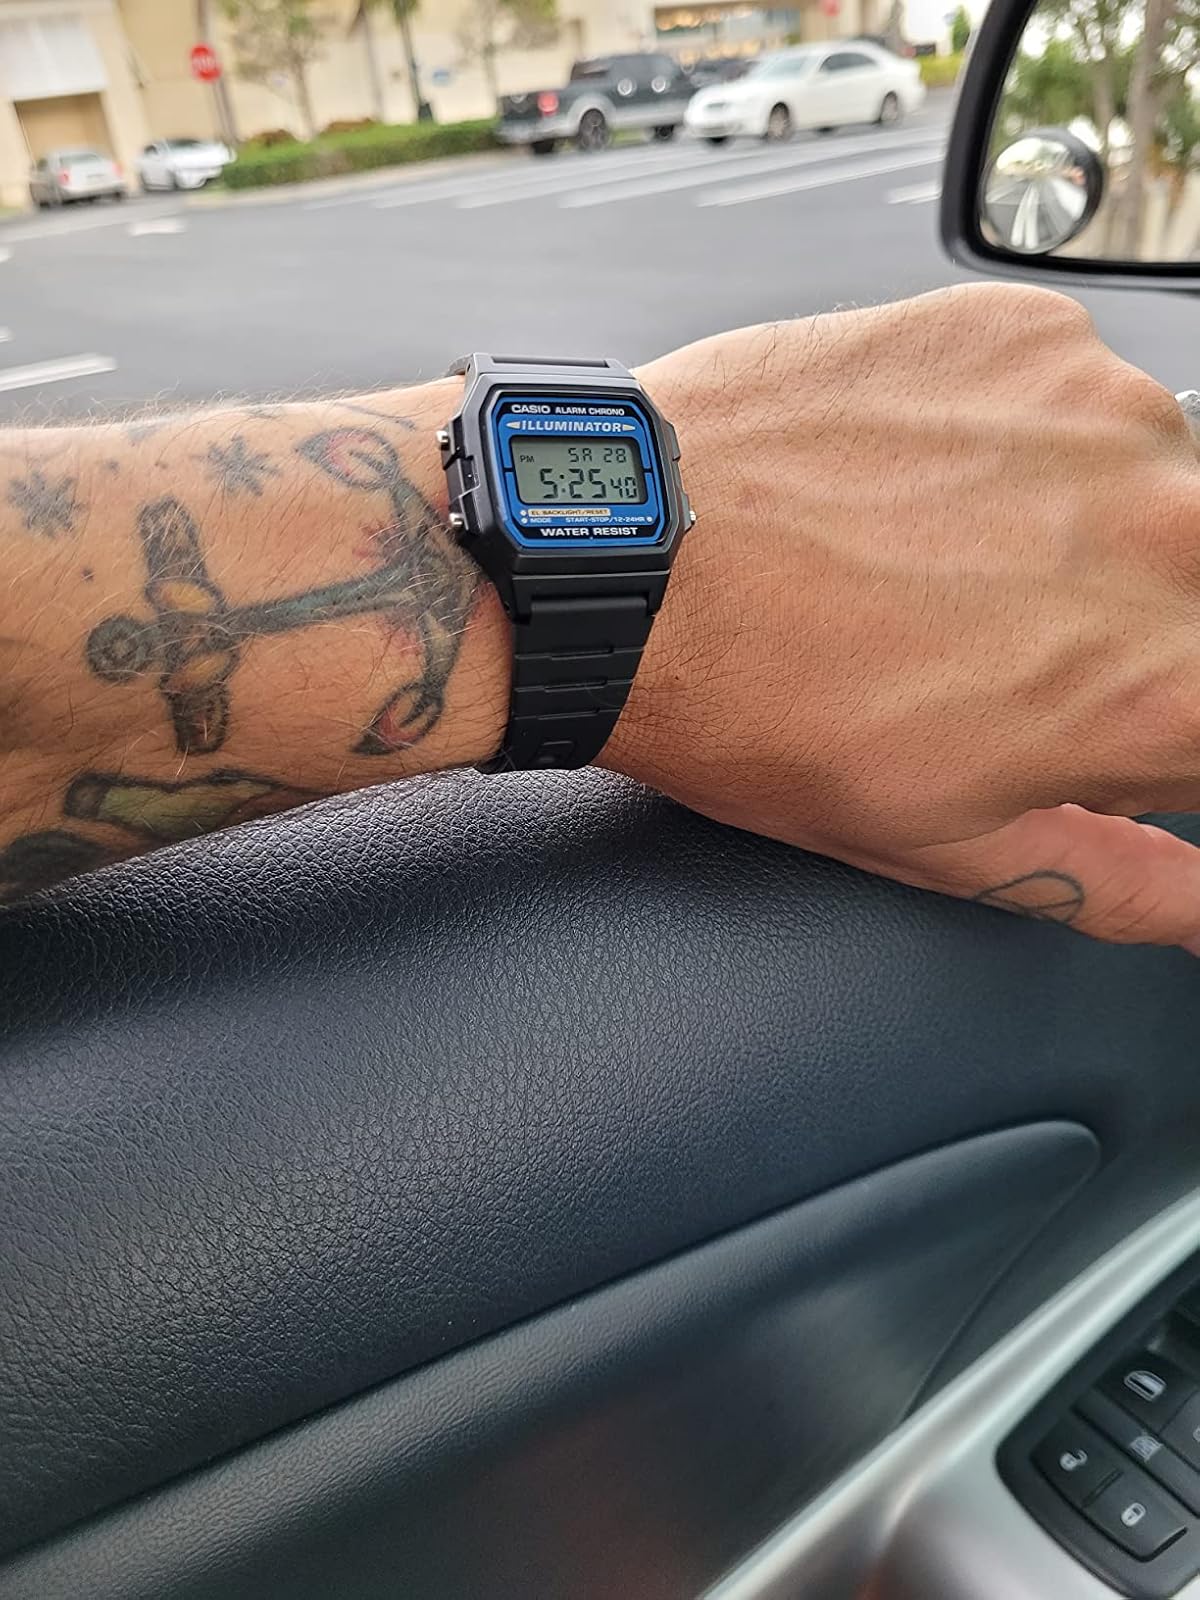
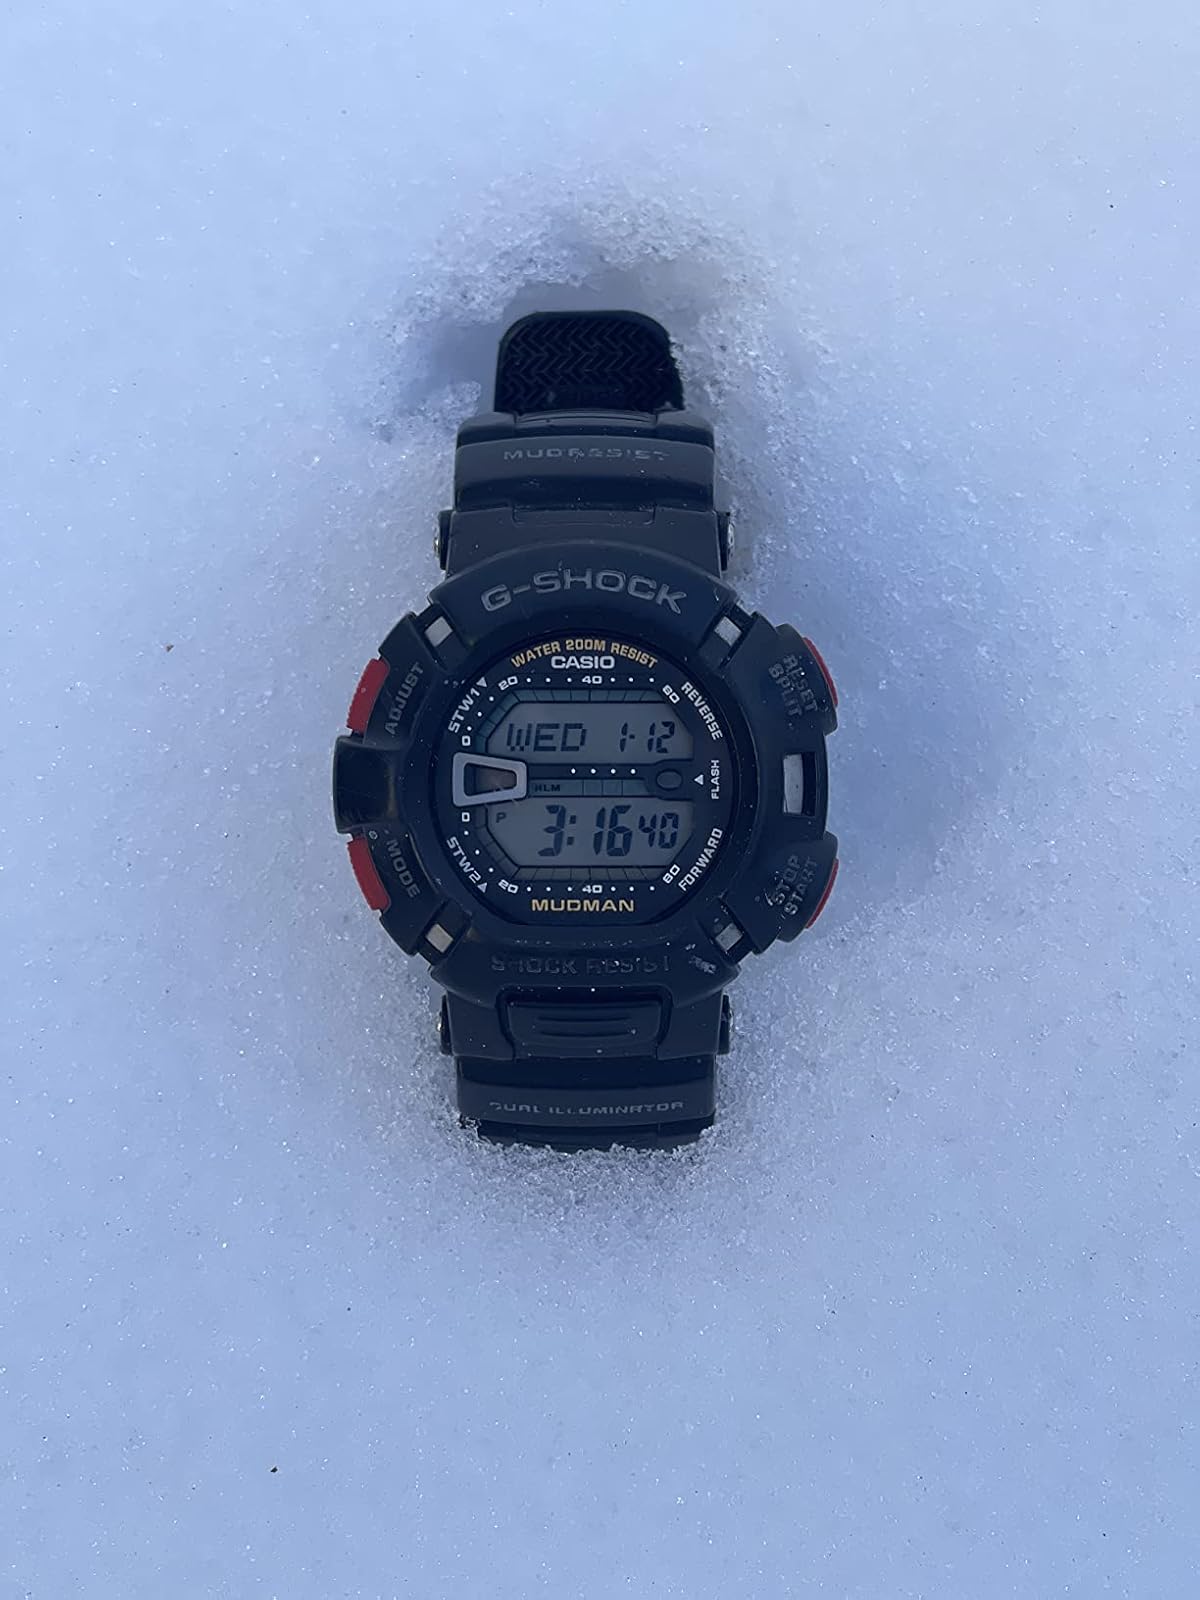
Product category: accessories_watch
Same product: no